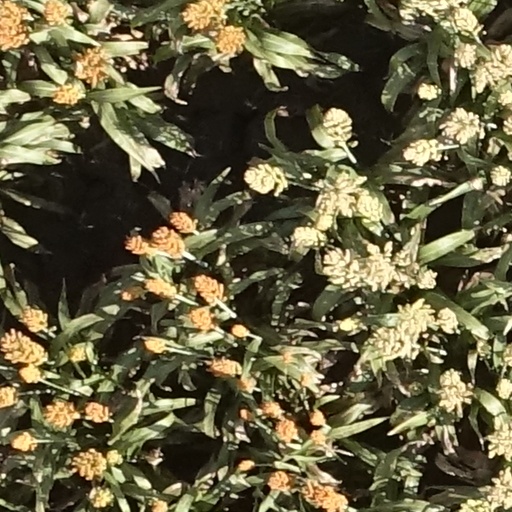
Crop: sorghum